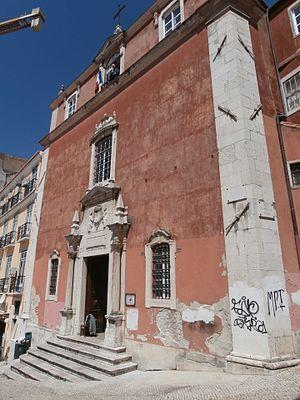
L'église Saint-Louis-des-Français de Lisbonne, en portugais igreja de São Luís dos Franceses, est un lieu de culte catholique francophone situé 34 beco de São Luis da Pena à Lisbonne, au Portugal. Propriété de l’État français, c'est une des paroisses des Communautés catholiques francophones dans le monde de la Conférence des évêques de France.